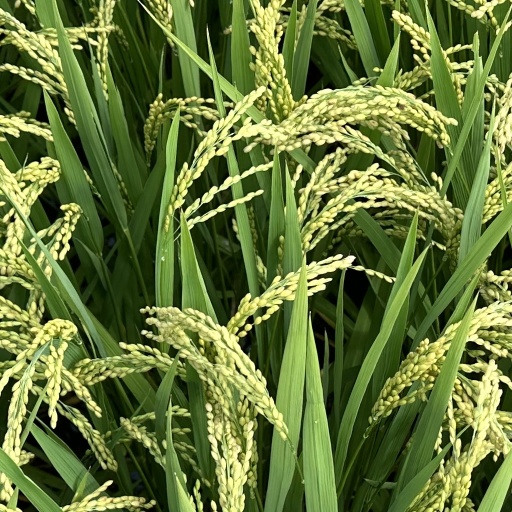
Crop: rice